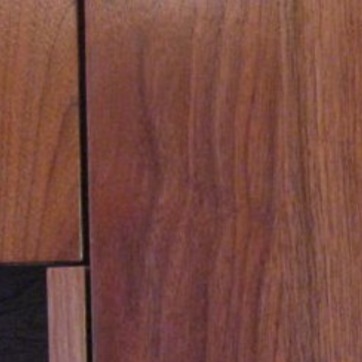
Material: wood